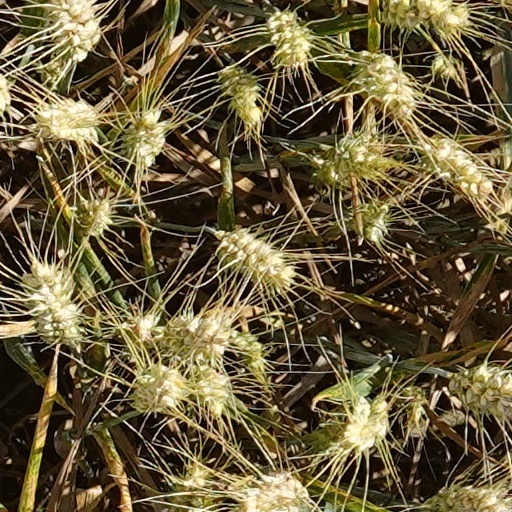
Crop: wheat